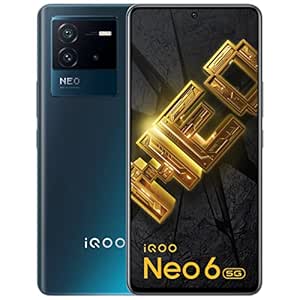
iQOO Neo 6 5G (Dark Nova
Category: Electronics
Price: 28999 (list price: 34999)
Rating: 4.4 (20,311 ratings)
About this product: Snapdragon 870 5G Mobile Platform which is a 7nm process technology, It is equipped with A77 architecture adopts a large core clocked at 3.2GHz, a middle core at 2.42GHz, and a small core at 1.8GHz.|80W FlashCharge Technology with 4700mAh Battery|120Hz E4 AMOLED Display | 1300nits Peak Brightness | 6000000:1 Contrast Ratio | SGS Eye Care Certificate | HDR 10+ | Netflix HDR|64MP OIS Main Camera with GW1P sensor, 8MP Wide Angle Camera & 2MP Macro Camera|Human Interface Input: Touch Screen; Form Factor: Bar